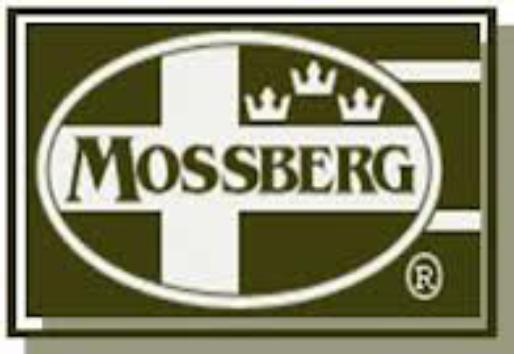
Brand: mossberg
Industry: Others